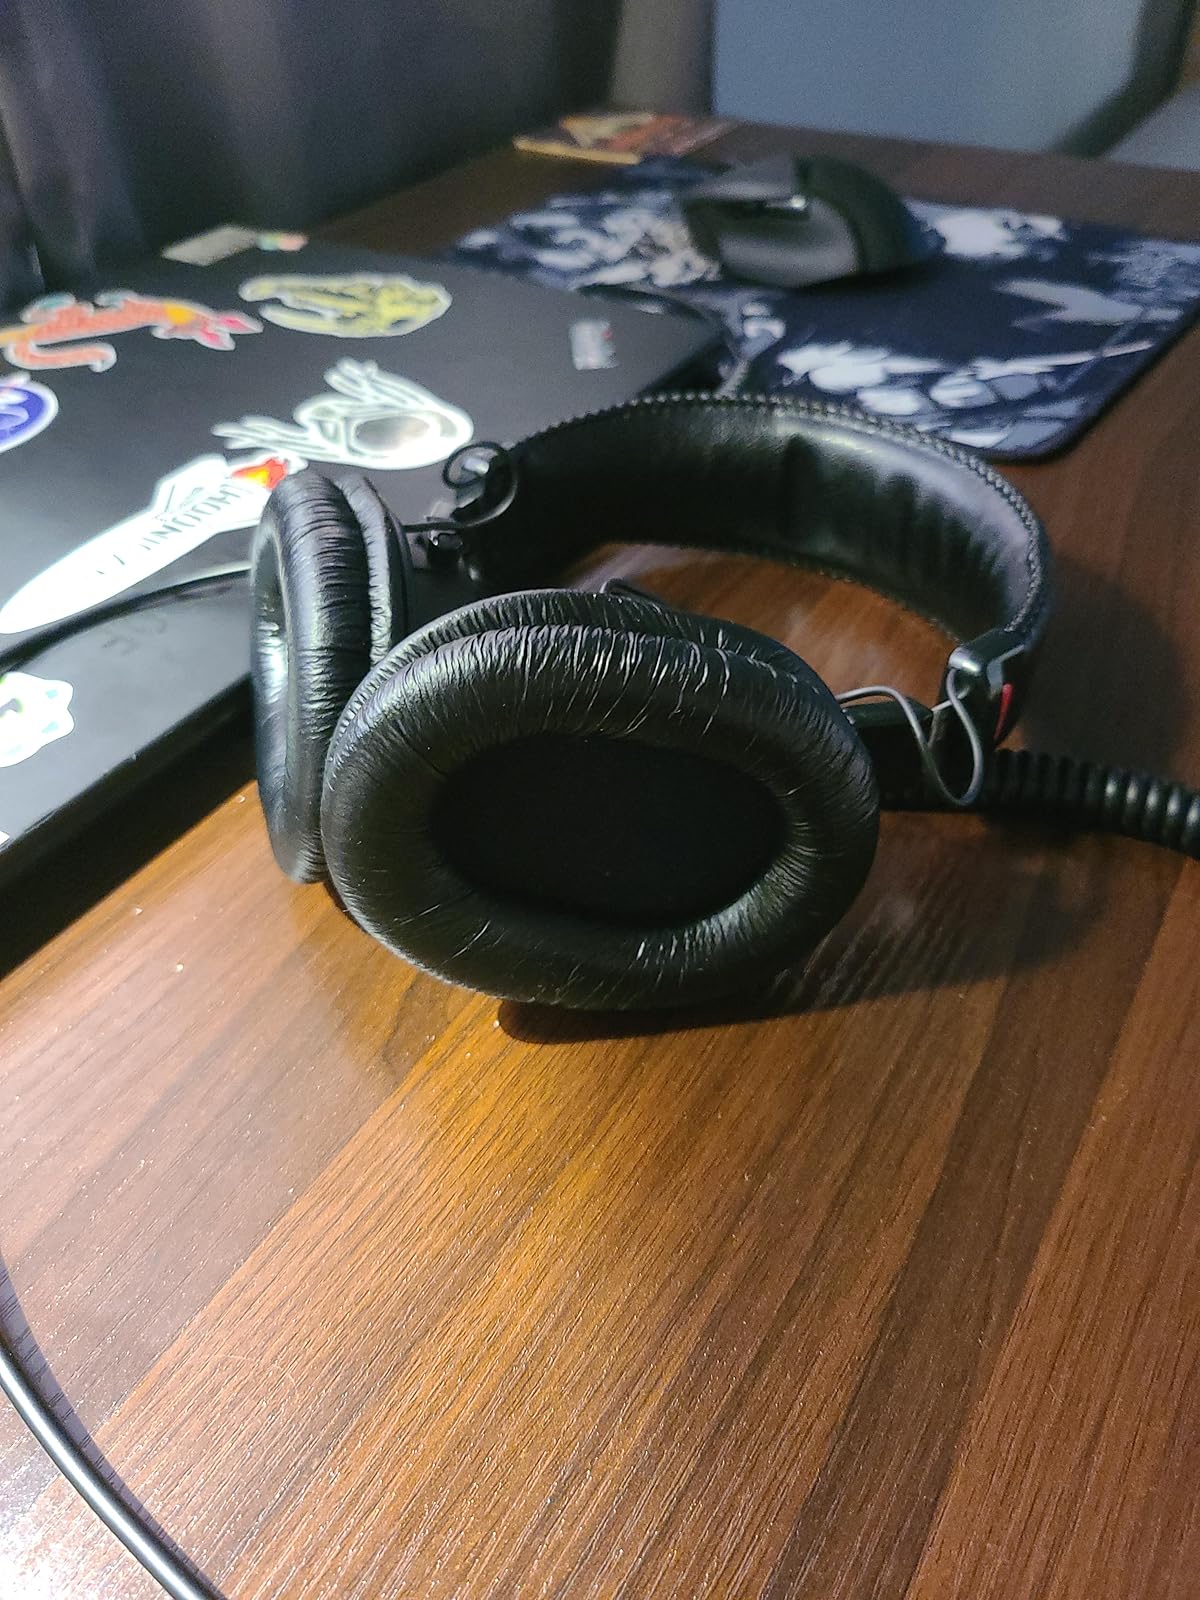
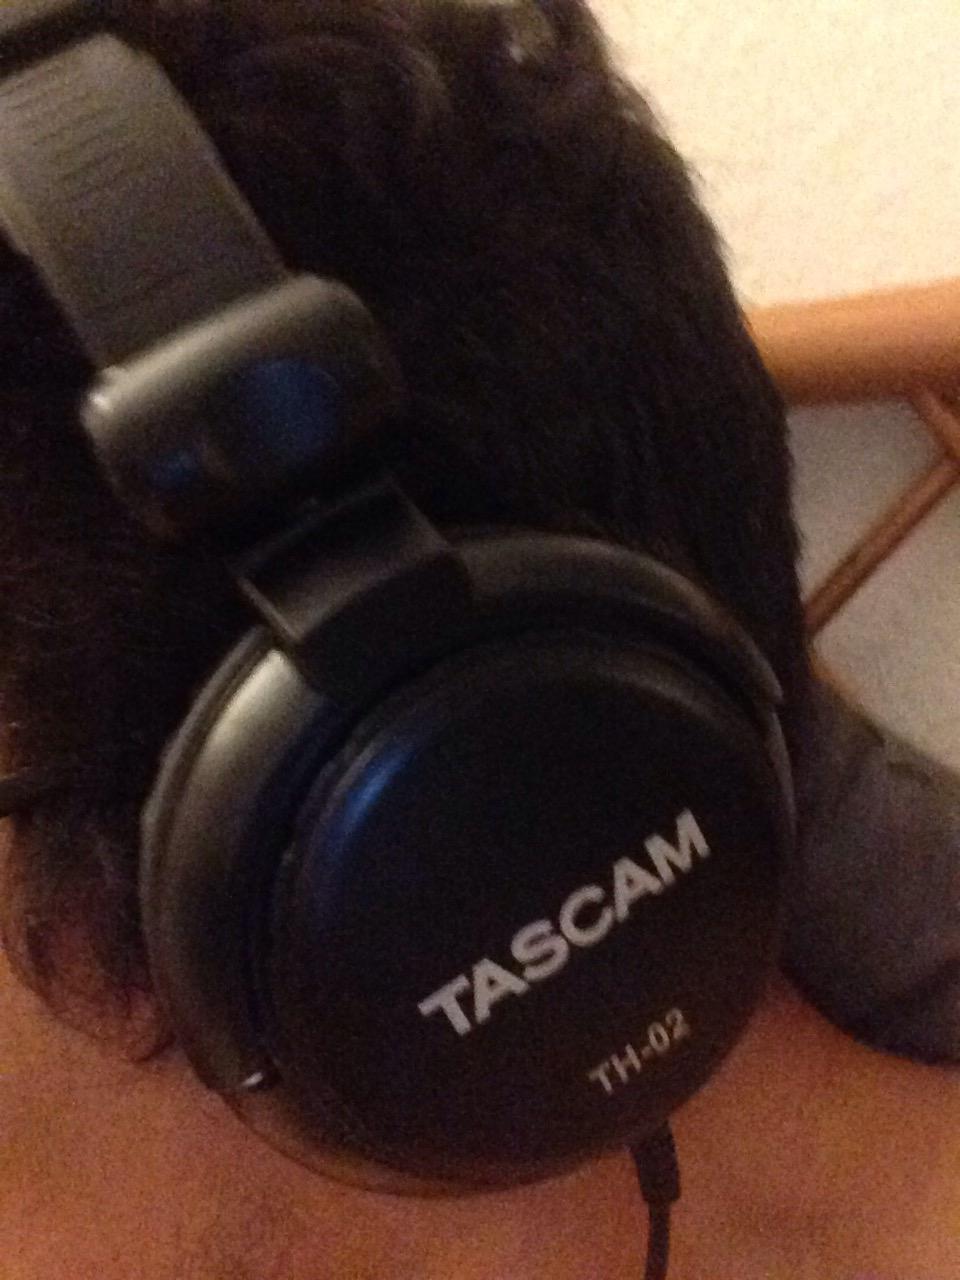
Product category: headphones
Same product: no